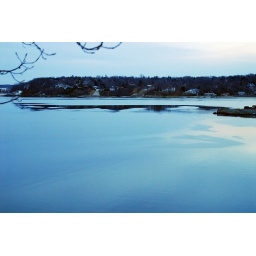
Sunset over Hempstead Harbor, blue water effect created by sunset. This photo is not retouched in any way.